Kogane-Jōshi Station

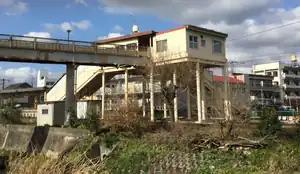
Kogane-Jōshi Station in March 2020

is a passenger railway station located in the city of Matsudo, Chiba Prefecture, Japan operated by the private railway operator Ryūtetsu. It is numbered station RN3.